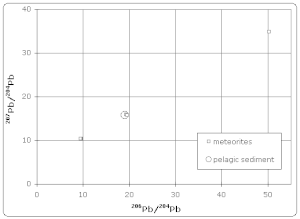
L'âge de la Terre est, selon les connaissances actuelles, de 4,54 milliards d'années 4,54 × 10⁹ ans ± 1 %. Cette datation repose sur des preuves scientifiques provenant de la datation radiométrique des météorites et se trouve cohérente avec l'âge des échantillons des plus anciennes roches lunaires et terrestres connues.